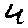
Label: 4